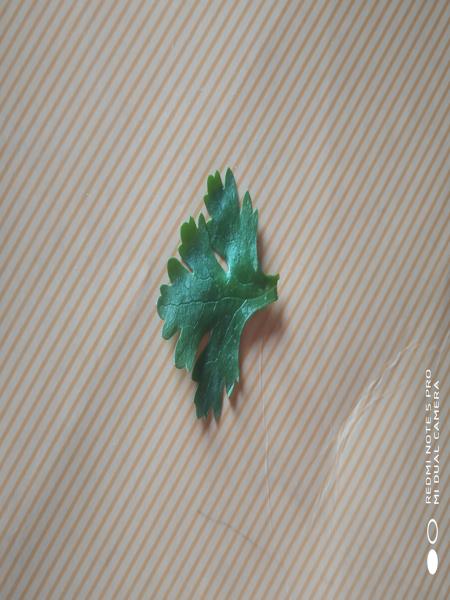
Plant: Coriender